Datu Uto

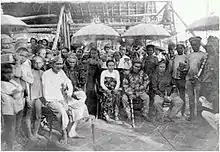
Uto with his wife, Rajah Putri, in center.

Uto ruled Buayan from the inland town of Sapakan. He married the daughter of Maguindanao's Sultan Qudratullah Untong, Rajah Putri Bai-labi. In 1874, he joined forces with Sultan Jamal ul-Azam, the Sultan of Sulu, to take the offensive against the Spanish. Evidently, Sulu needed the slave shipments Uto had been able to provide. In the same year he stated in a letter to the Governor of Mindanao, Colonel Carraga, that he has a large contingent to accompany him, which included at least 18 datus and 600 men. At the peak of his power he had as many as 5,000 slaves.